Agora (film)

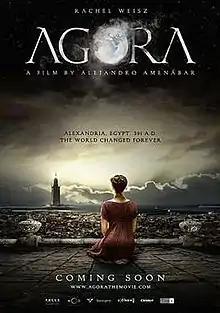
Teaser poster

Agora is a 2009 English-language Spanish historical drama film directed by Alejandro Amenábar and written by Amenábar and Mateo Gil. The biopic stars Rachel Weisz as Hypatia, a mathematician, philosopher and astronomer in late 4th-century Roman Egypt, who investigates the flaws of the geocentric Ptolemaic system and the heliocentric model that challenges it. Surrounded by religious turmoil and social unrest, Hypatia struggles to save the knowledge of classical antiquity from destruction. Max Minghella co-stars as Davus, Hypatia's father's slave, and Oscar Isaac as Hypatia's student, and later prefect of Alexandria, Orestes.